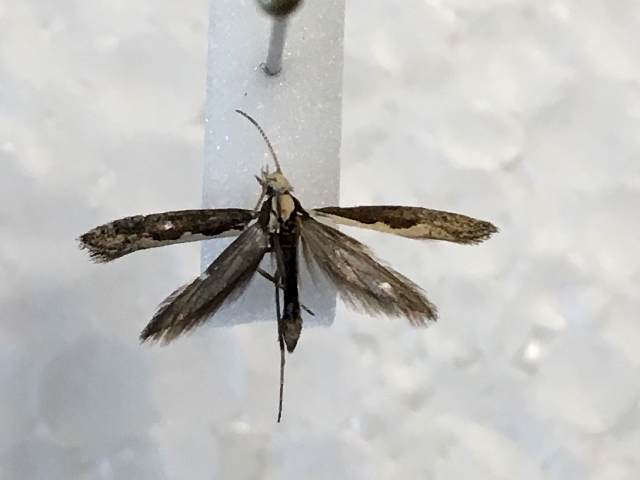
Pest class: diamondback_moth